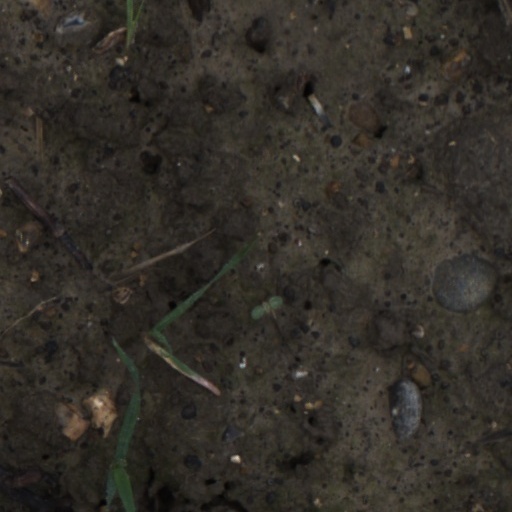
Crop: wheat